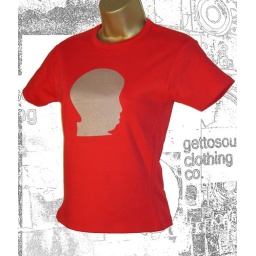
Red ladies top with golden child print in gold.This shirt is available to buy at the site